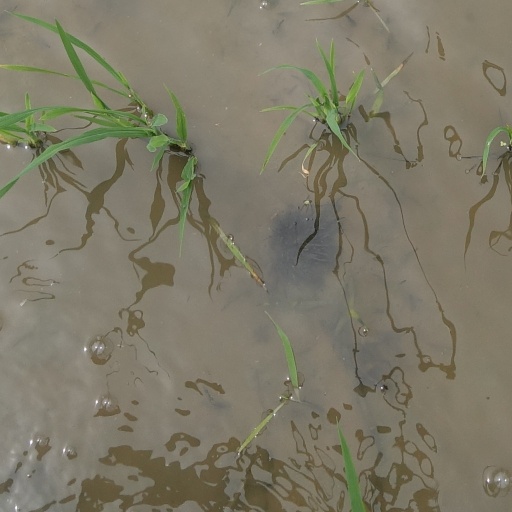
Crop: rice